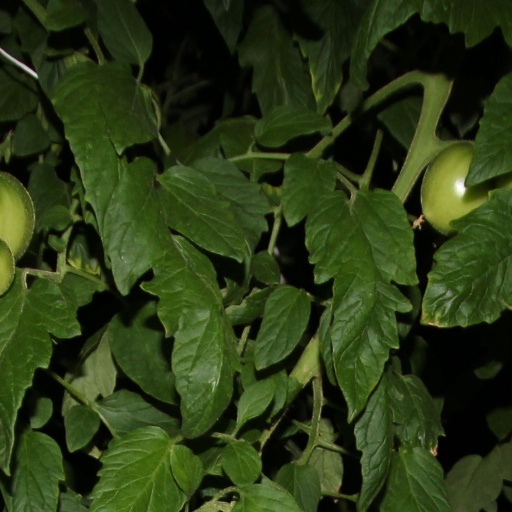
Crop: tomato